Jawaharlal Nehru

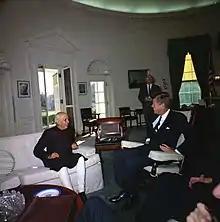
Nehru with John F. Kennedy at the White House, 7 November 1961

On 30 January 1948, Gandhi was shot while he was walking in the garden of Birla House on his way to address a prayer meeting. The assassin, Nathuram Godse, was a Hindu nationalist with links to the extremist Hindu Mahasabha party, who held Gandhi responsible for weakening India by insisting upon a payment to Pakistan. Nehru addressed the nation by radio: